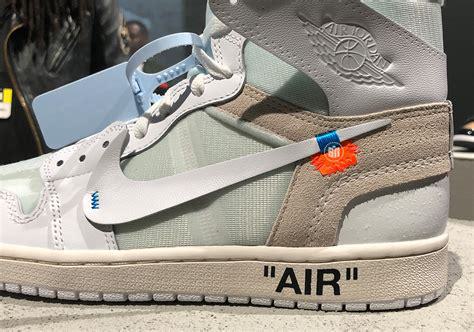
Brand: Jordan
Model: Off-White